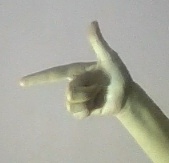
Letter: yaa